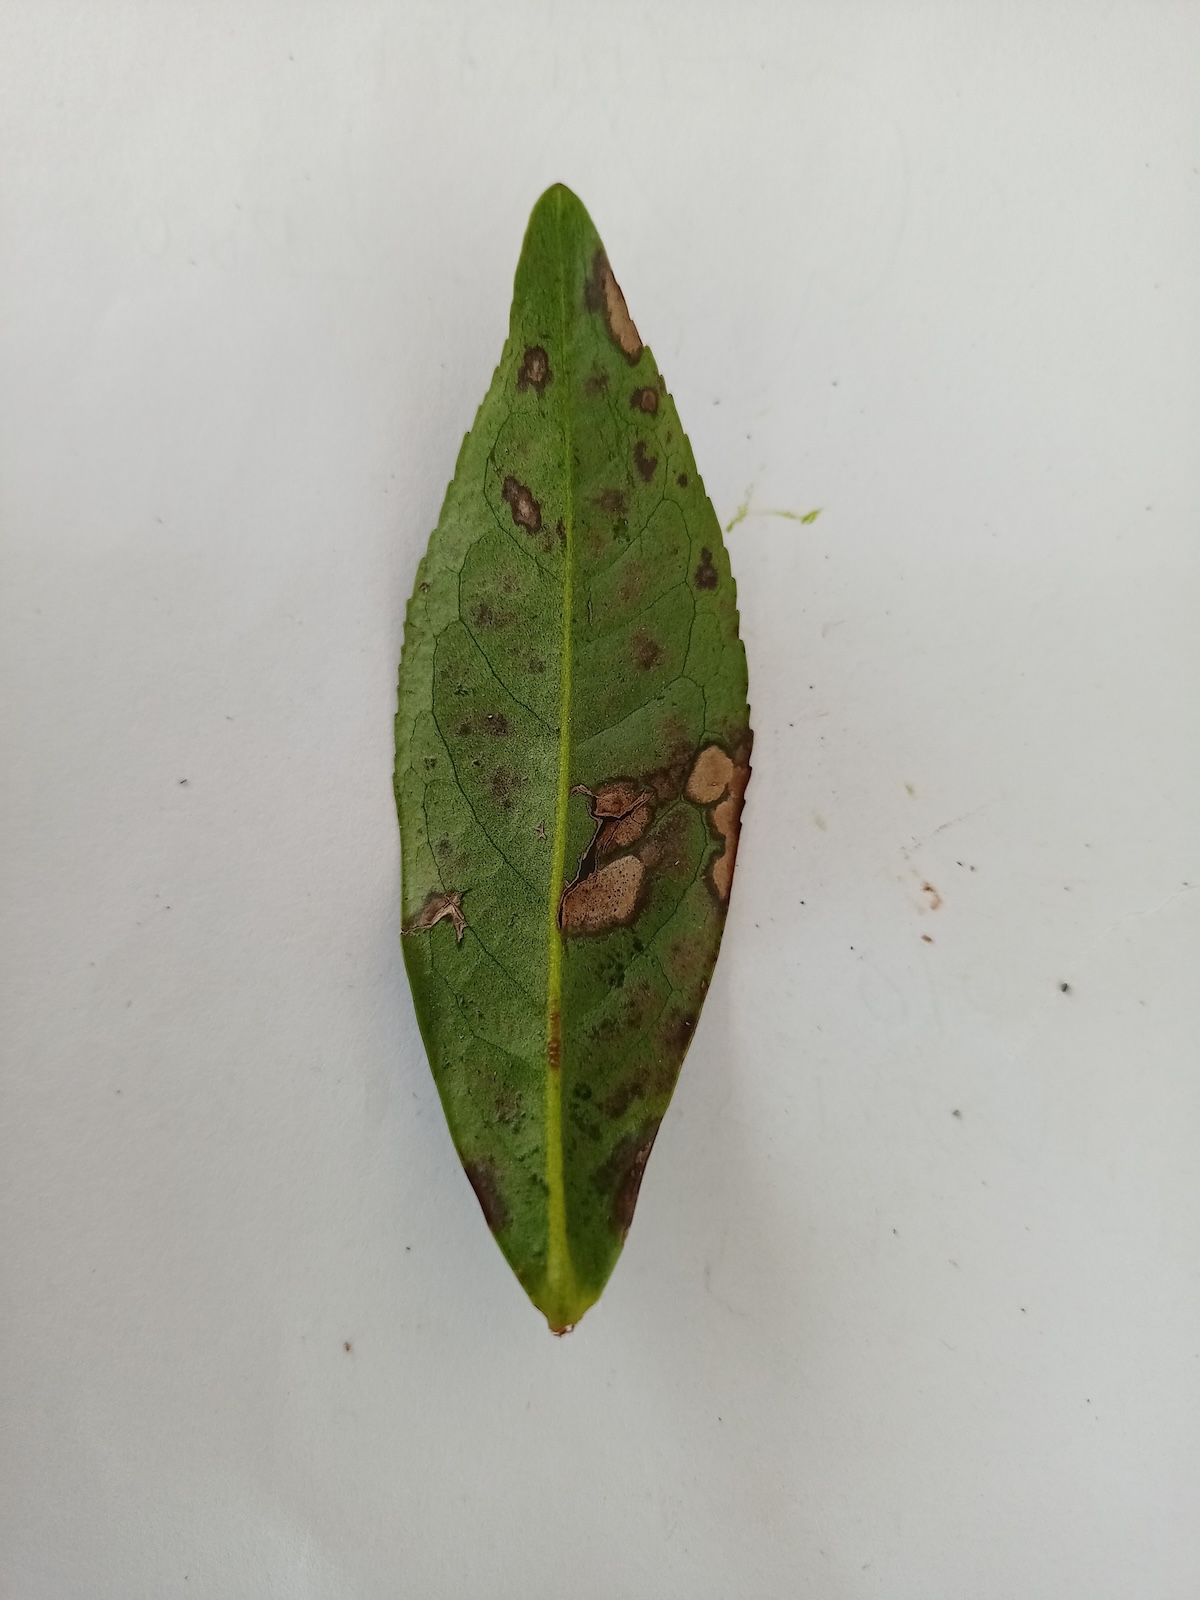
Label: Brown Blight